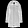
Label: Coat